Economy of Mexico

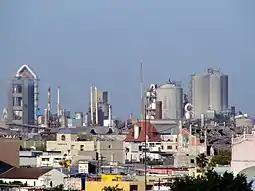
A Cemex plant on the outskirts of Monterrey.

Mexico is the world's largest avocado growing country, producing several times more than the second largest producer. In 2013, the total area dedicated to avocado production was , and the harvest was 2.03 million tonnes in 2017. The state that produces the most is Michoacán, which produces nearly 75% of all Mexican avocados.